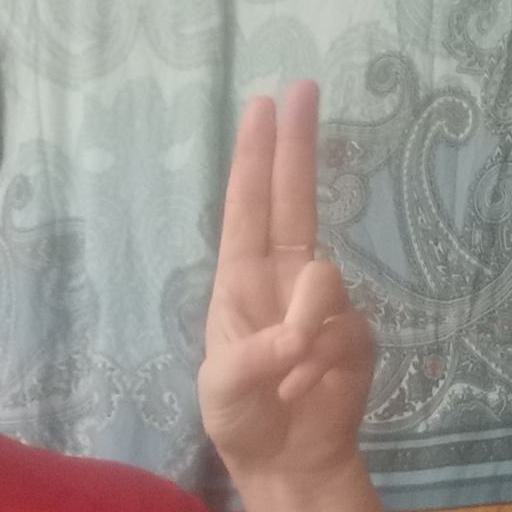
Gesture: two_up